Roman Catholic Diocese of Christchurch

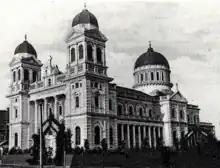
Cathedral of the Blessed Sacrament, Christchurch in the early 20th century.

The Roman Catholic Diocese of Christchurch ("Dioecesis Christopolitana") is a suffragan diocese of the Archdiocese of Wellington. Its cathedral and see city are located in Christchurch, the largest city in the South Island of New Zealand. It was formed on 5 May 1887 from a portion of the territory of the Diocese of Wellington, which was elevated to archdiocese later that same month.